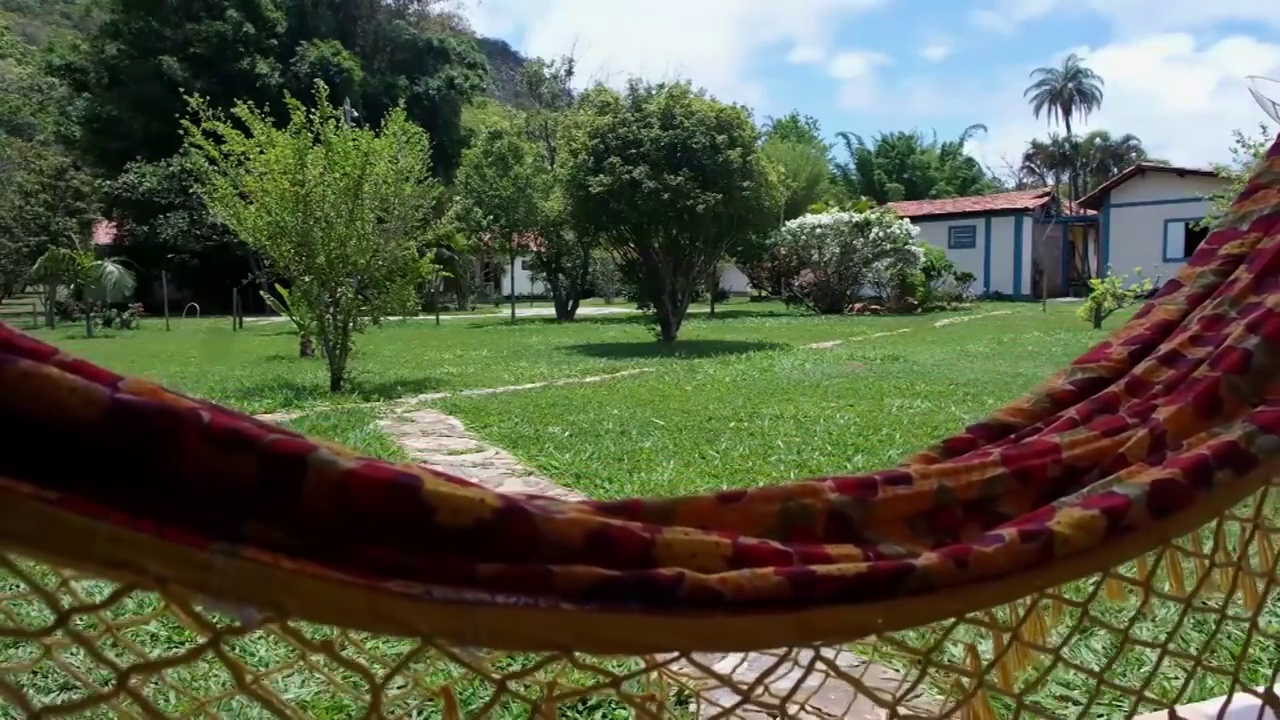
Fire: no
Smoke: no